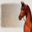
Label: horse